Vikings

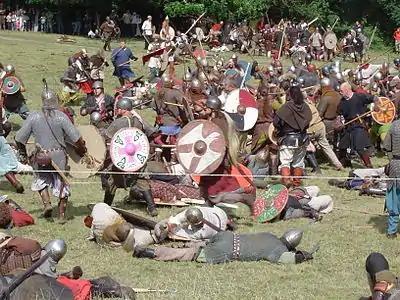
A modern reenactment of a Viking battle

Vikings collected and ate fruits, berries and nuts. Apple (wild crab apples), plums and cherries were part of the diet, as were rose hips and raspberry, wild strawberry, blackberry, elderberry, rowan, hawthorn and various wild berries, specific to the locations. Hazelnuts were an important part of the diet in general and large amounts of walnut shells have been found in cities like Hedeby. The shells were used for dyeing, and it is assumed that the nuts were consumed.